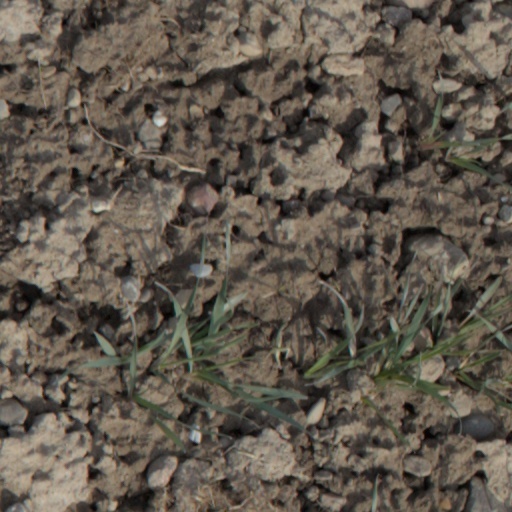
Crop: wheat